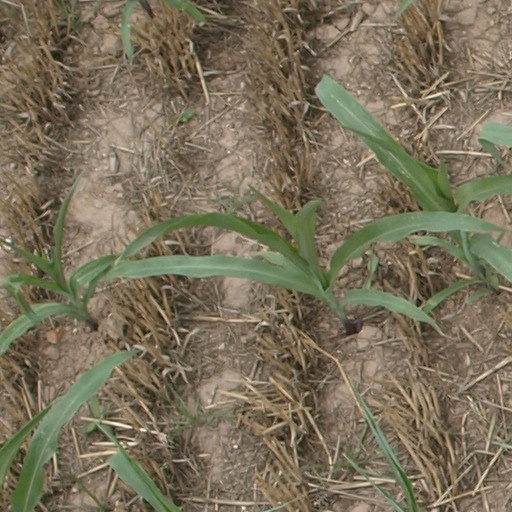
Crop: maize; corn